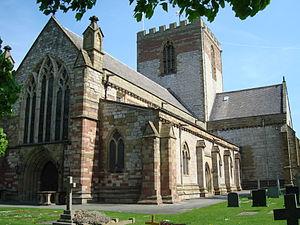
Le diocèse de St Asaph est l'un des six diocèses anglicans du pays de Galles qui s'étend sur le nord-est de la région. Son siège est la cathédrale de St Asaph.
La cathédrale de St Asaph est la cathédrale anglicane de St Asaph, dans le Denbighshire, au nord du Pays de Galles. Elle est l'une des plus petites cathédrales anglicanes de Grande-Bretagne. Elle est le siège du diocèse de St Asaph.